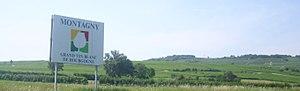
Vue du vignoble de Montagny à Montagny-lès-Buxy
Le montagny est un vin blanc d'appellation d'origine contrôlée faisant partie des vignobles de la côte chalonnaise, en Bourgogne.